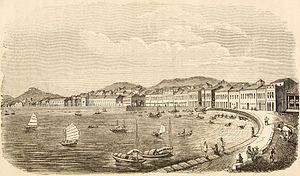
Teodorico Pedrini était un missionnaire lazariste italien, compositeur et claveciniste de renom. Il fut envoyé en 1702 en Chine par le pape Clément XI afin d'évangéliser le Fils du Ciel, l'empereur Kangxi.